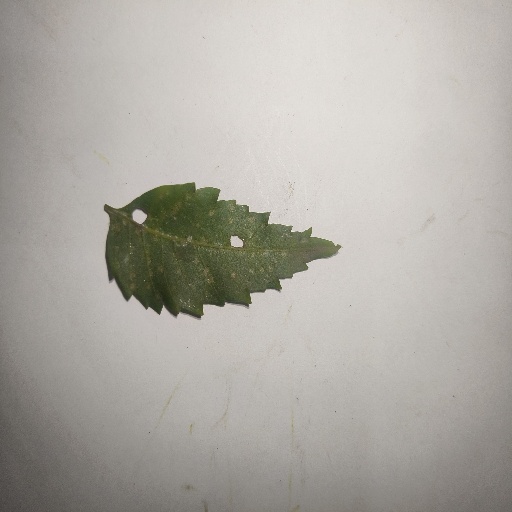
Species: Neem
Leaf condition: Shot Hole Leaf